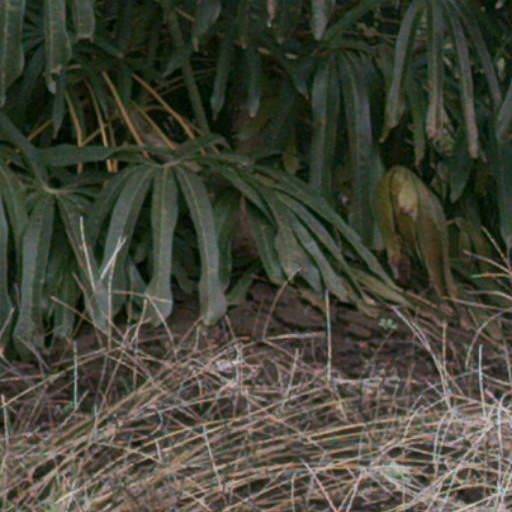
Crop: cassava